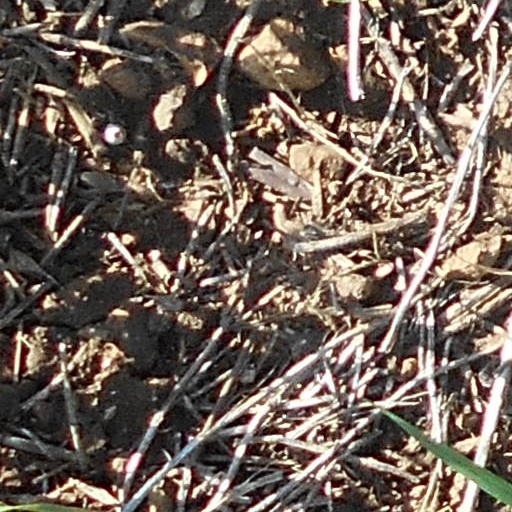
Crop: wheat